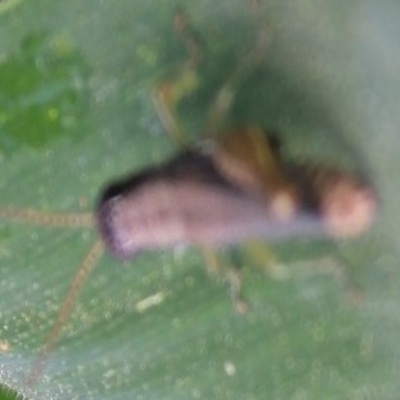
Crop: Maize
Condition: grasshoper